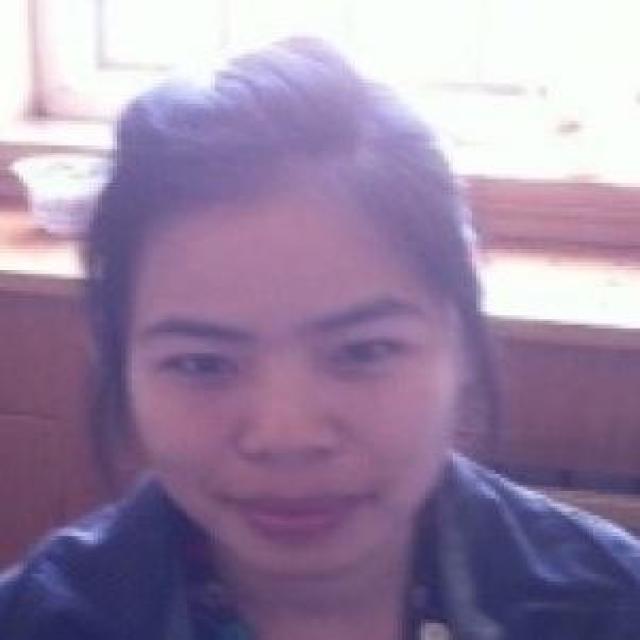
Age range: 21-44